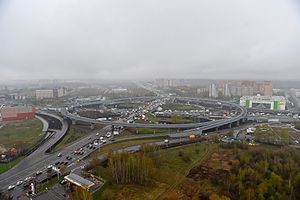
MKAD / Galleri
MKAD er det translittererede navn på den ringvej, der omkranser byen Moskva. Det russiske navn er МКАД, som er et akronym for russisk: Московская кольцевая автомобильная дорога, tr. Moskovskaja koltsevaja avtomobilnaja doroga.